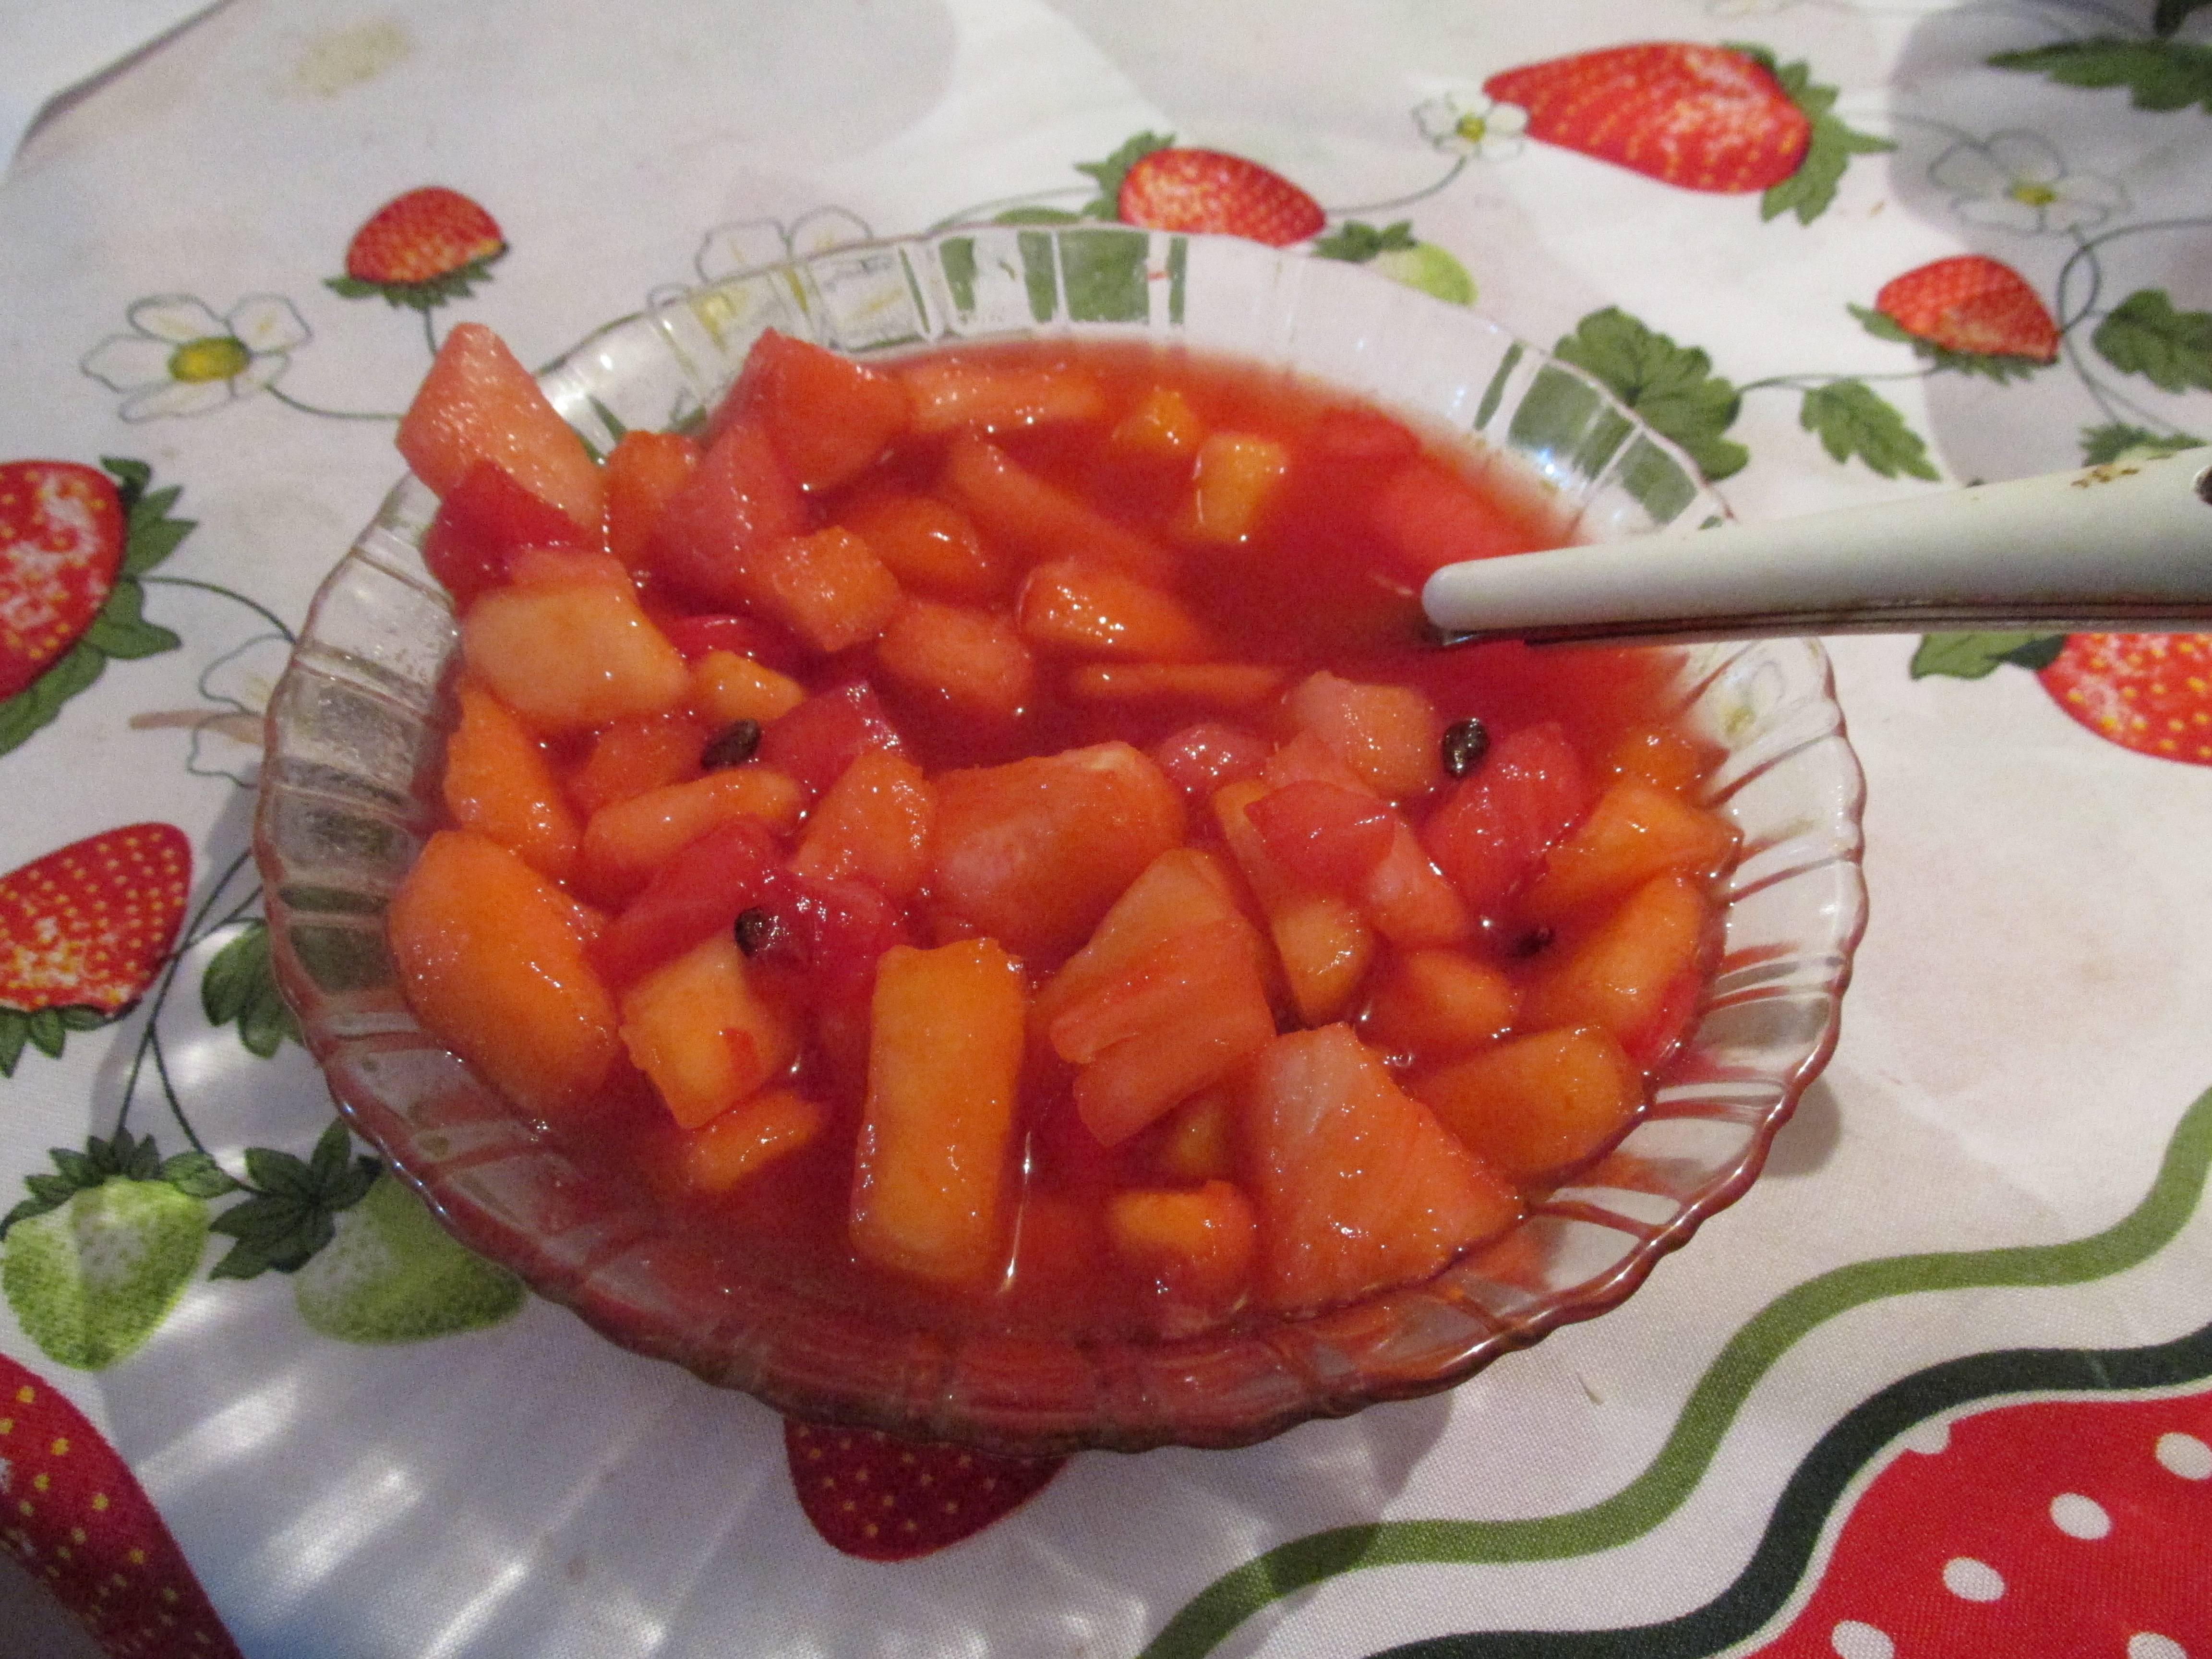
Typist Food, food, hamburger, cheese, dinner, lunch, breakfast, meat, meal, cooking, cook, rice, chicken, banana, fruits, hungry, eat, eating, dish, dishes, venezuela, milk, china, products, market, eggs, oil, beer, fruit salad, cuisine, ingredient, macedonia, compote, produce, Hwachae, recipe, plant, strawberry, salad, strawberries, fruit, dessert